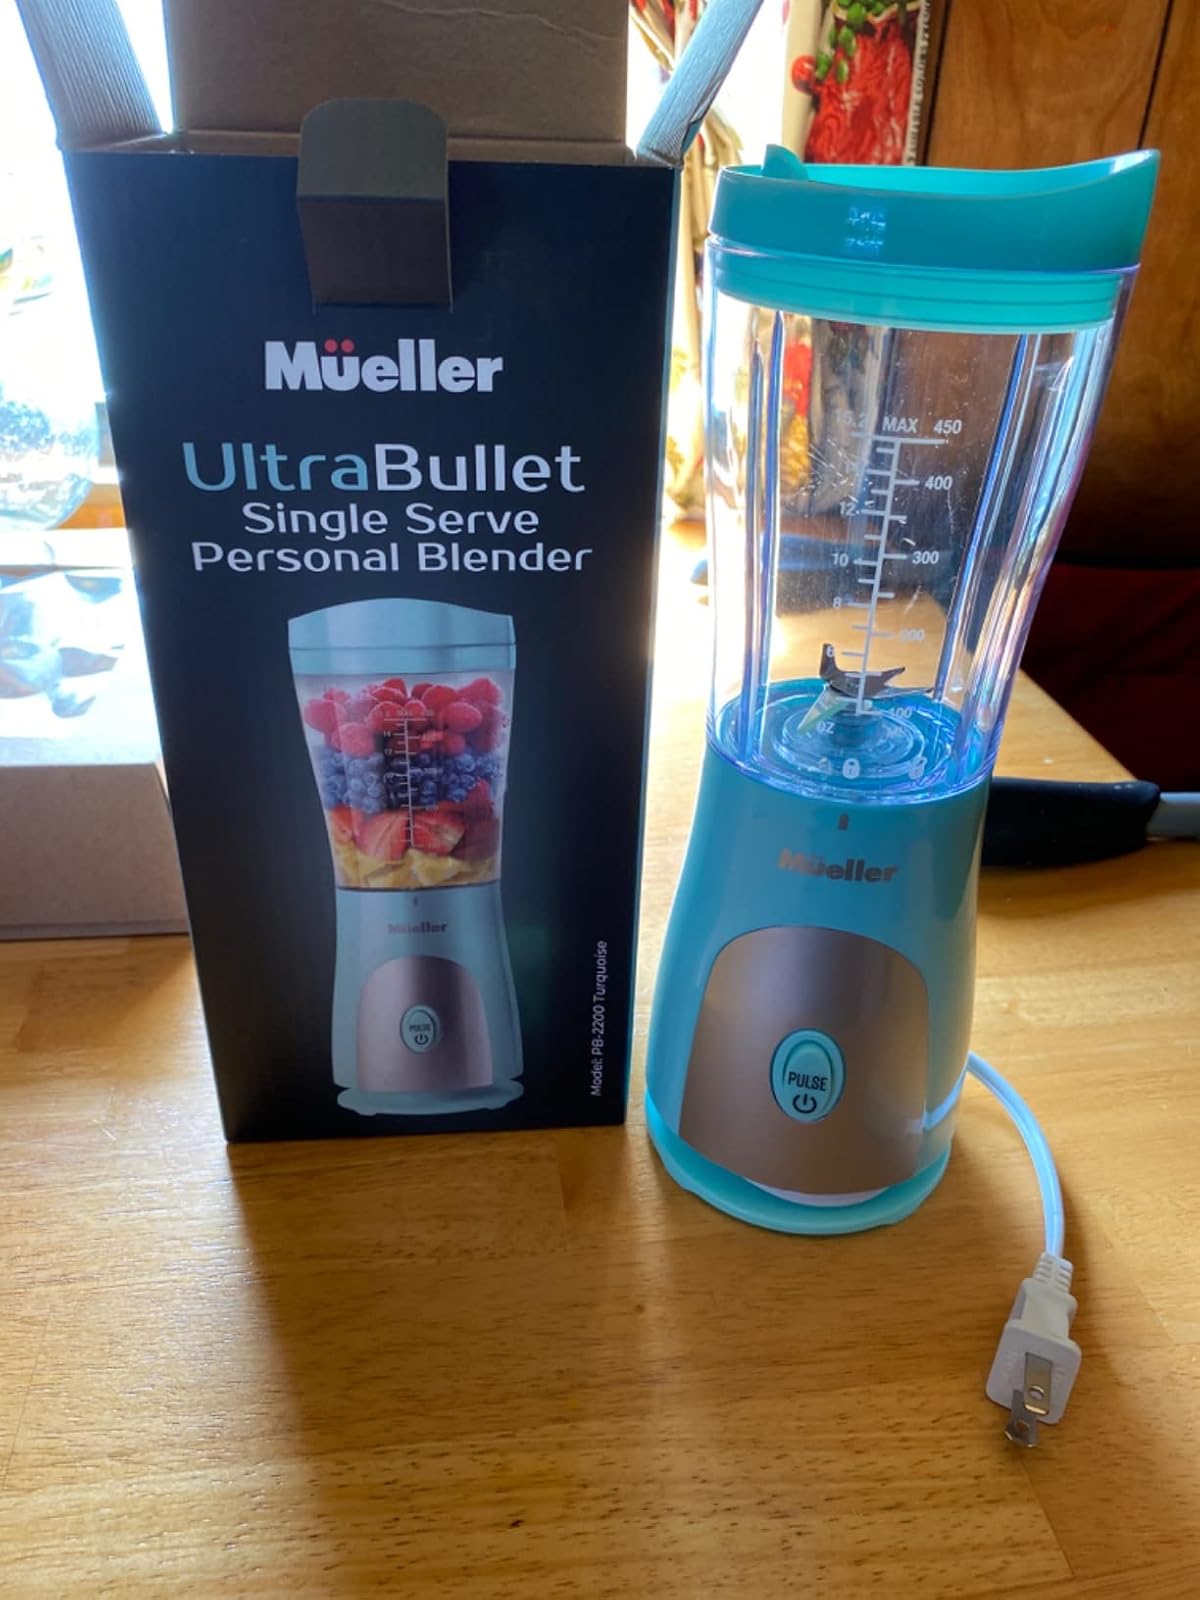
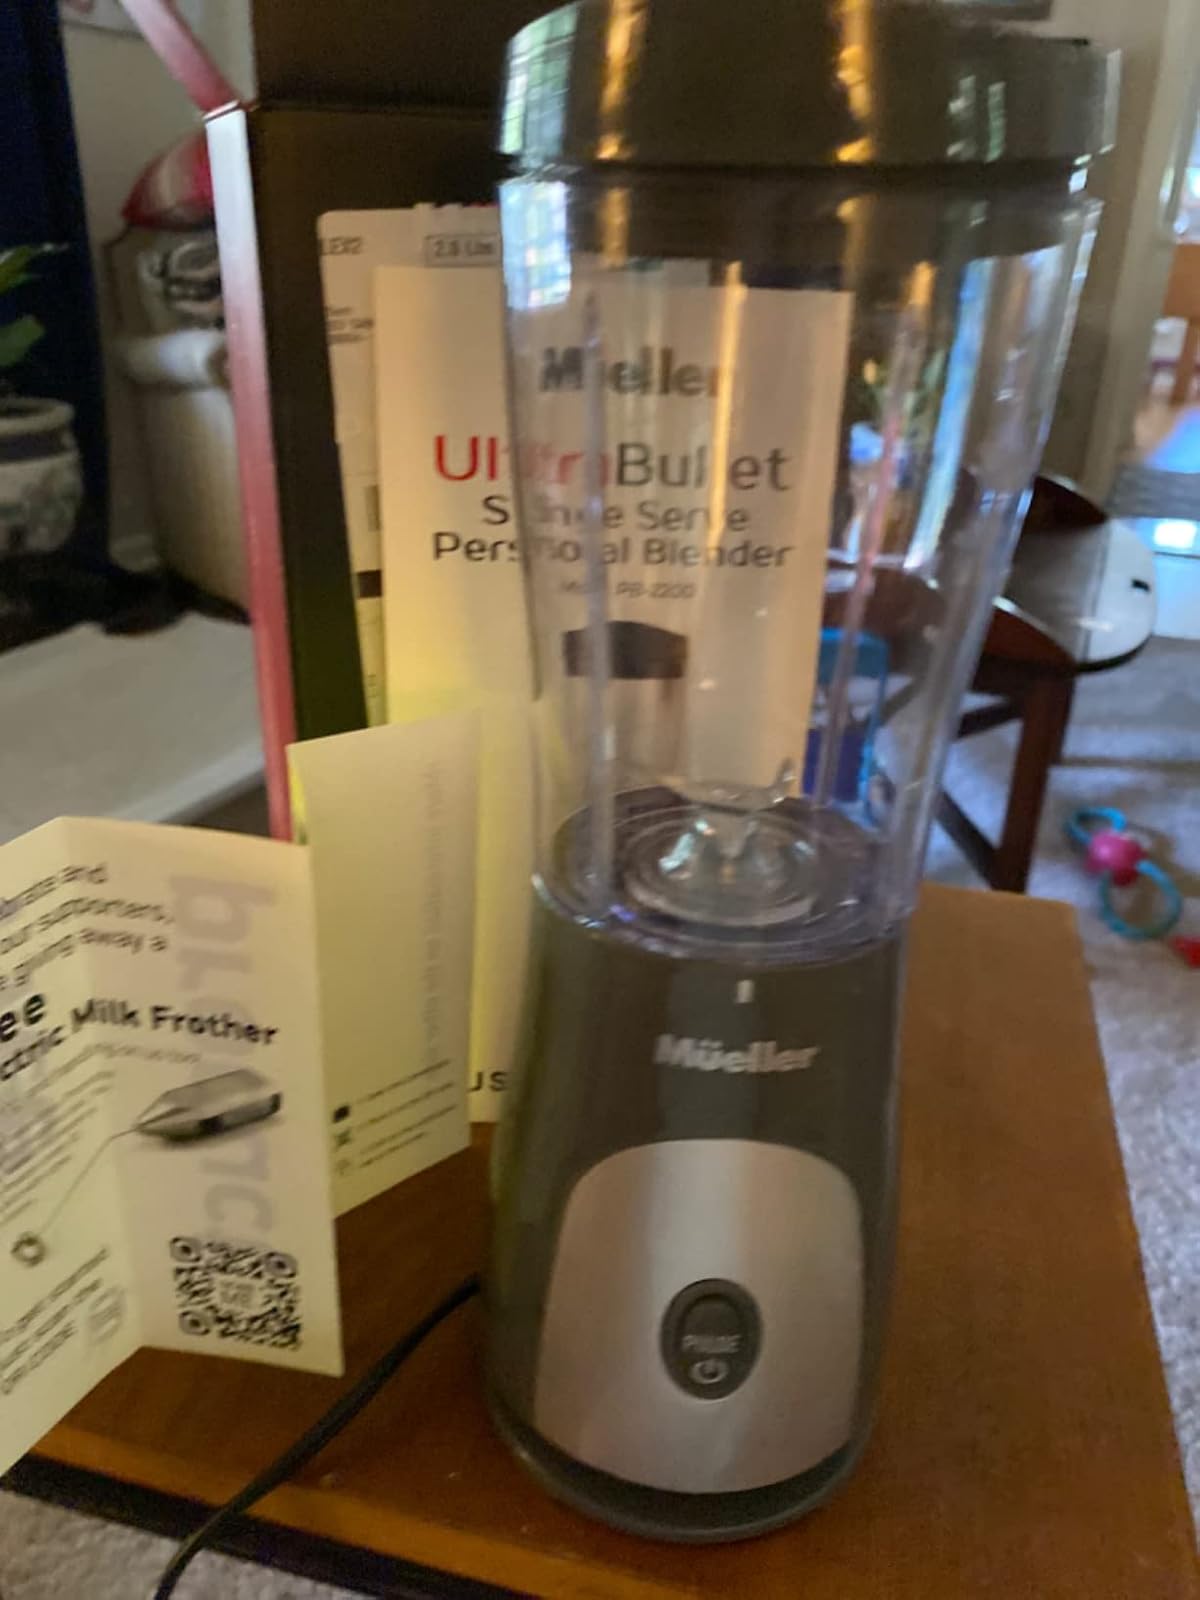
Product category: items_blender
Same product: no